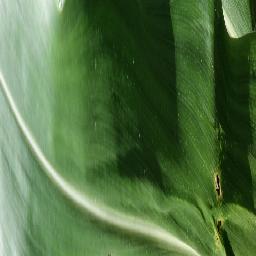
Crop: corn
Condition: (maize)_healthy